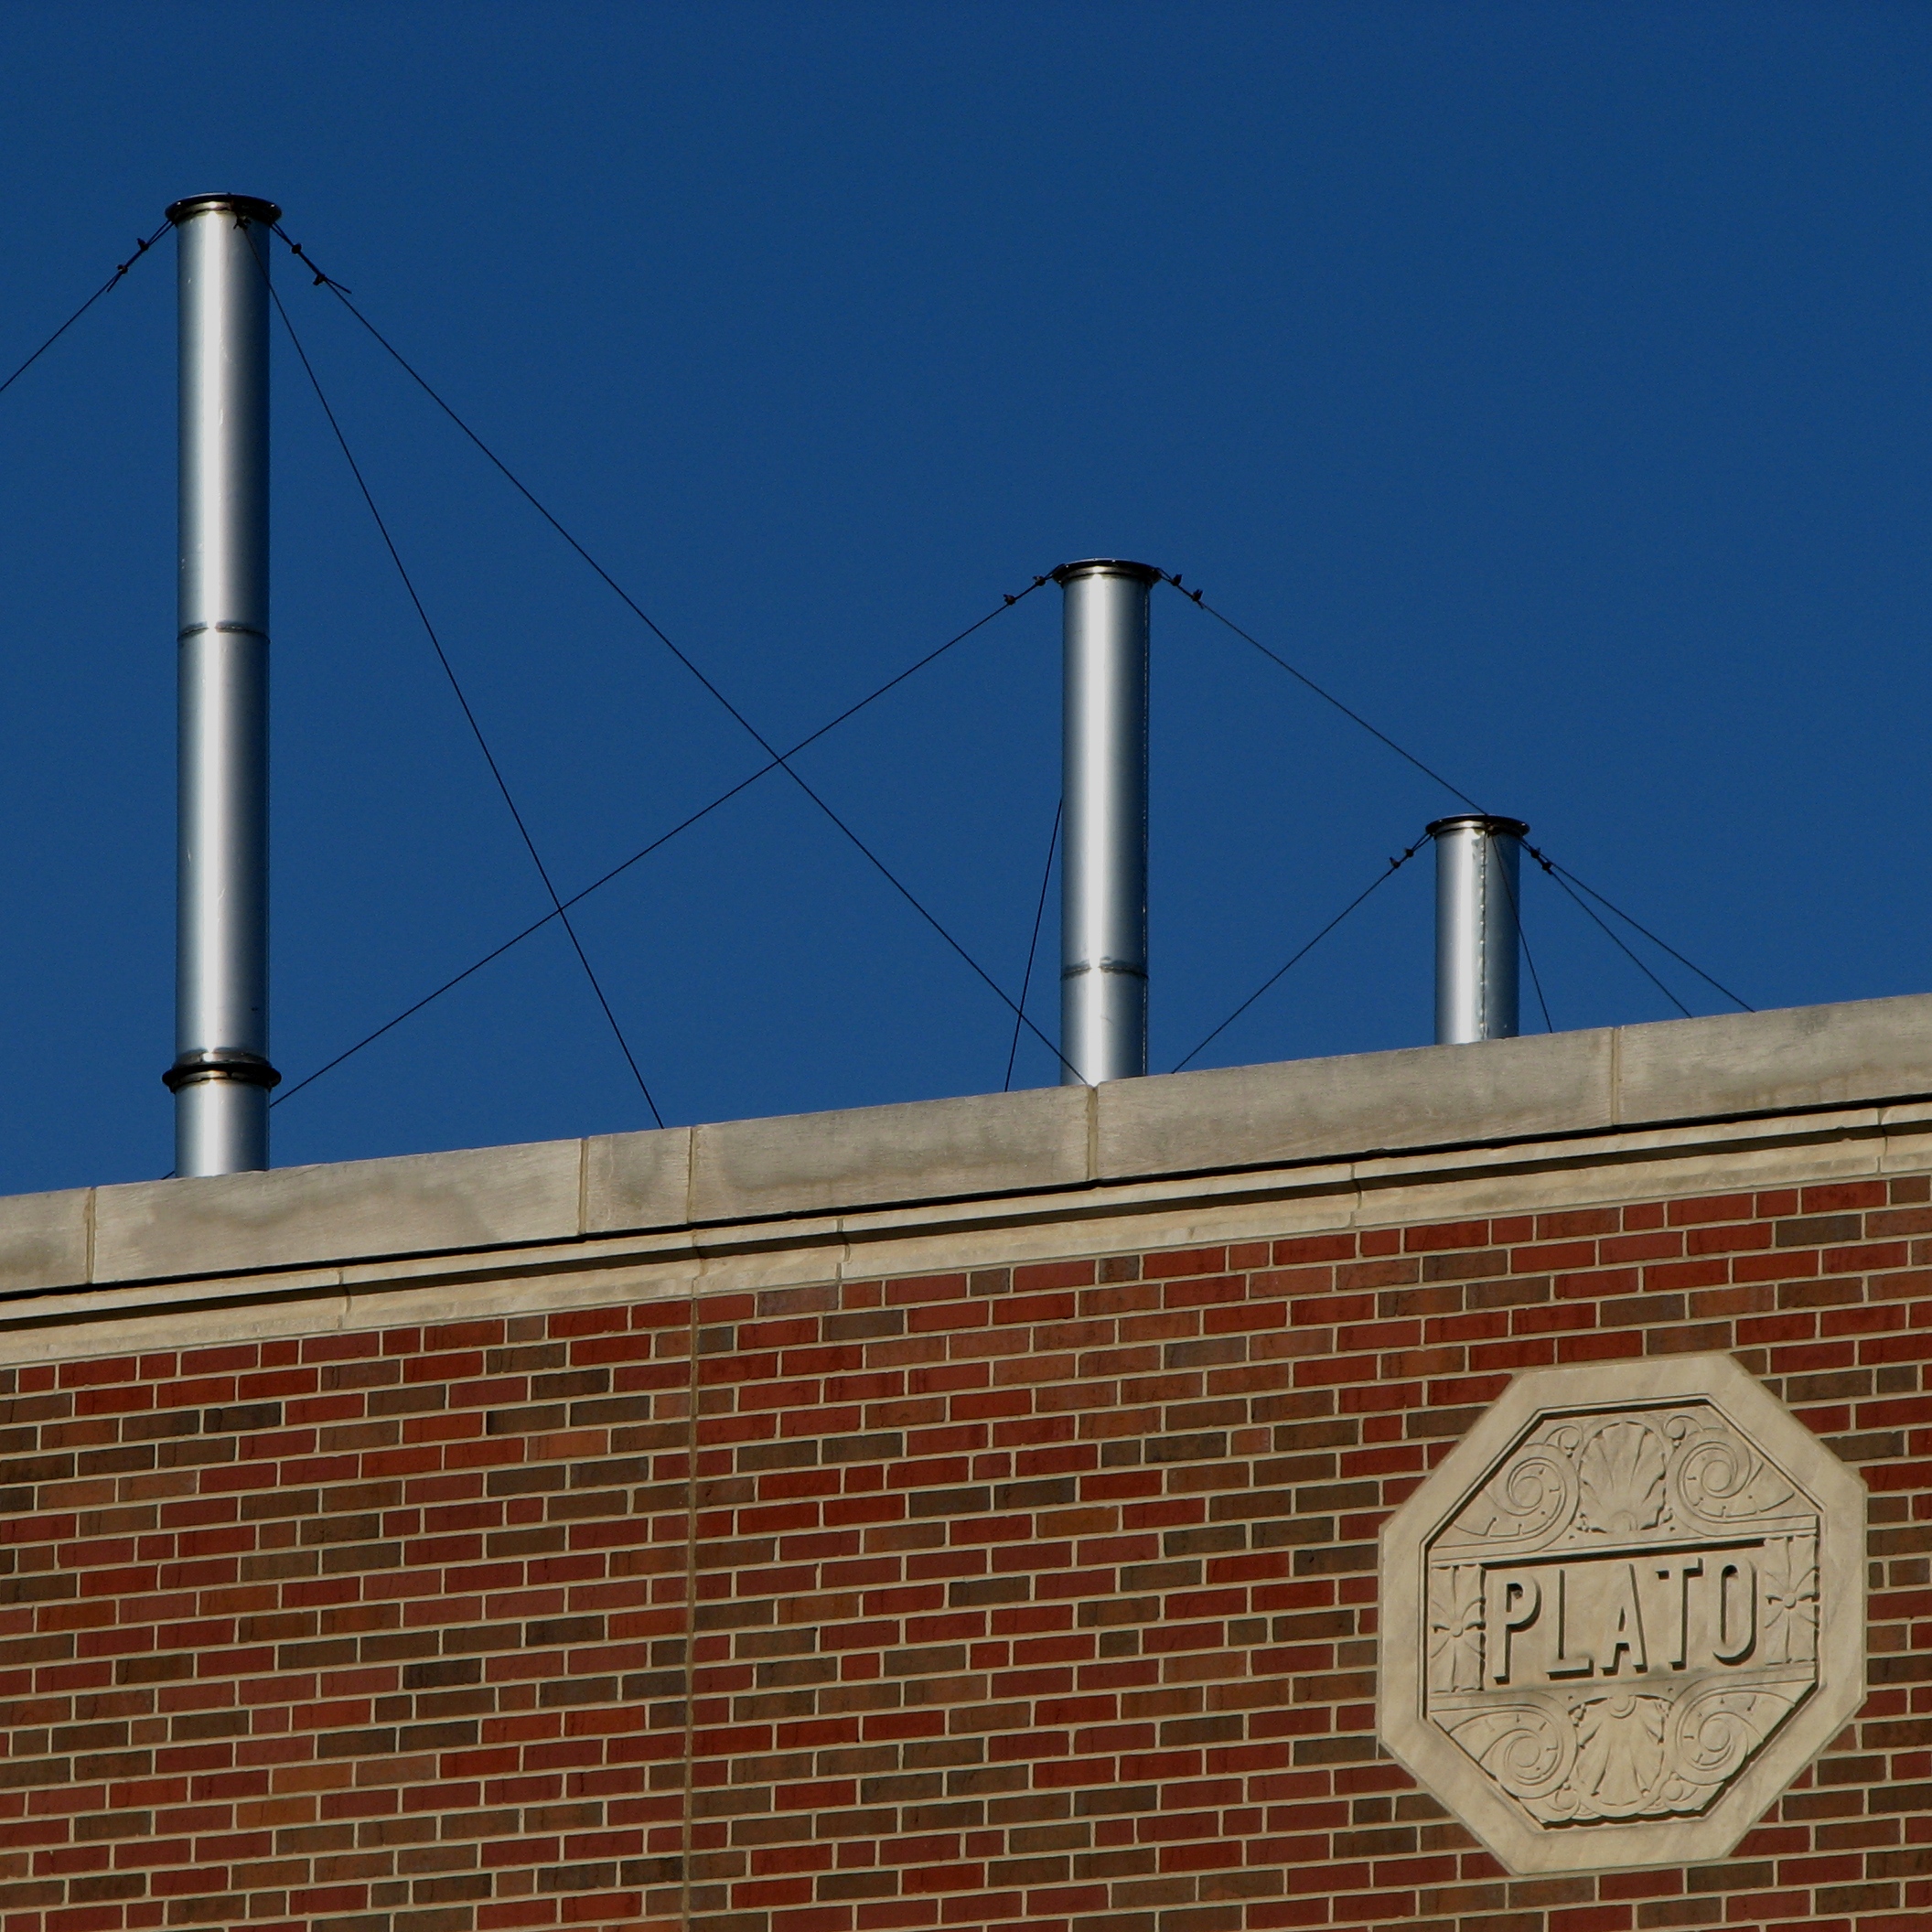
writing, structure, photography, wind, roof, wall, stone, photo, greek, tower, mast, facade, brick, lighting, photos, de, philosophy, text, university, fotografie, campus, brickwork, name, uc, plato, arhitectura, caramida, zidarie, cincinnati, epigraphy, philosopher, platon